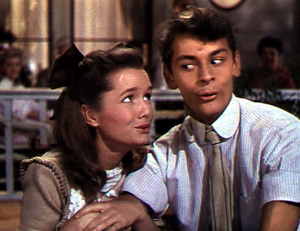
Les Heures tendres est un film musical américain de Roy Rowland, sorti en 1950.